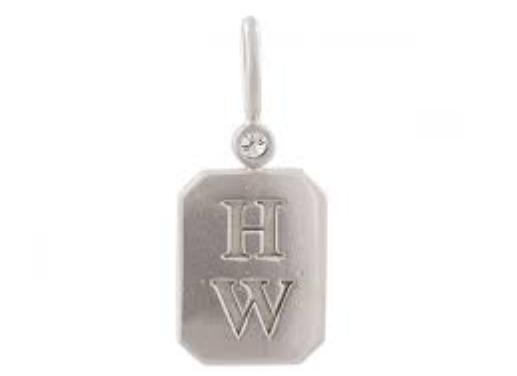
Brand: Harry Winston-1
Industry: Clothes